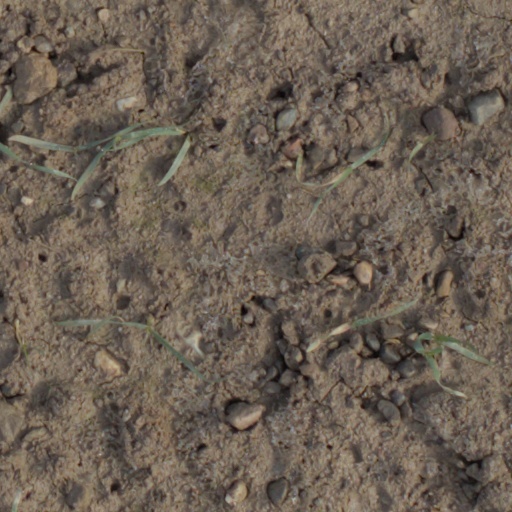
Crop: wheat